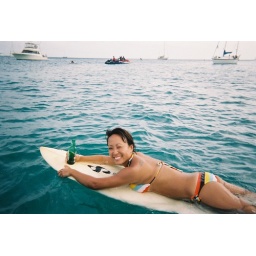
On a cute boy's board and I believe that's actually white wine in her beer bottle.